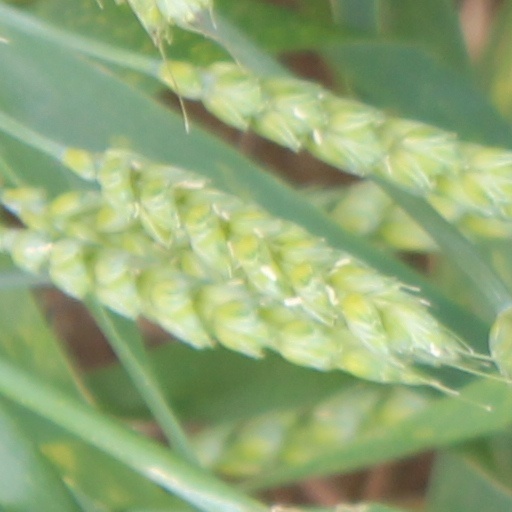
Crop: wheat